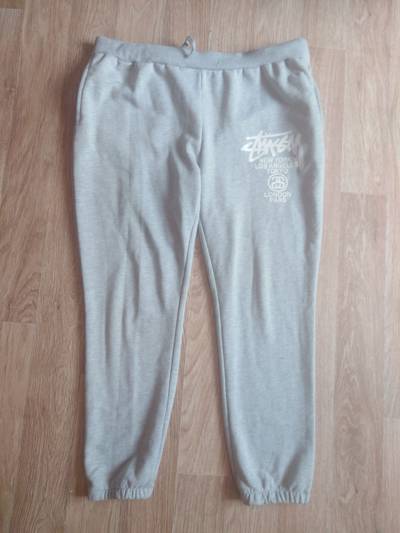
Waste category: clothes